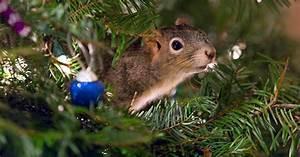
squirrel